Don Hollenbeck

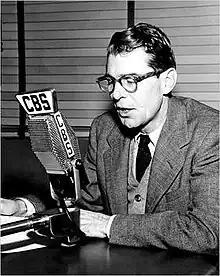

Don Hollenbeck (March 30, 1905June 22, 1954) was a CBS newscaster, commentator, and associate of Edward R. Murrow and Fred W. Friendly. He was the writer and producer of "CBS Views the Press", a Peabody Award-winning radio show that critiqued powerful print journalists. Hollenbeck was also a frequent critic of McCarthyism and was subject to a smear campaign for his supposed Communist leanings. He committed suicide in 1954 after a tumultuous personal and professional life.